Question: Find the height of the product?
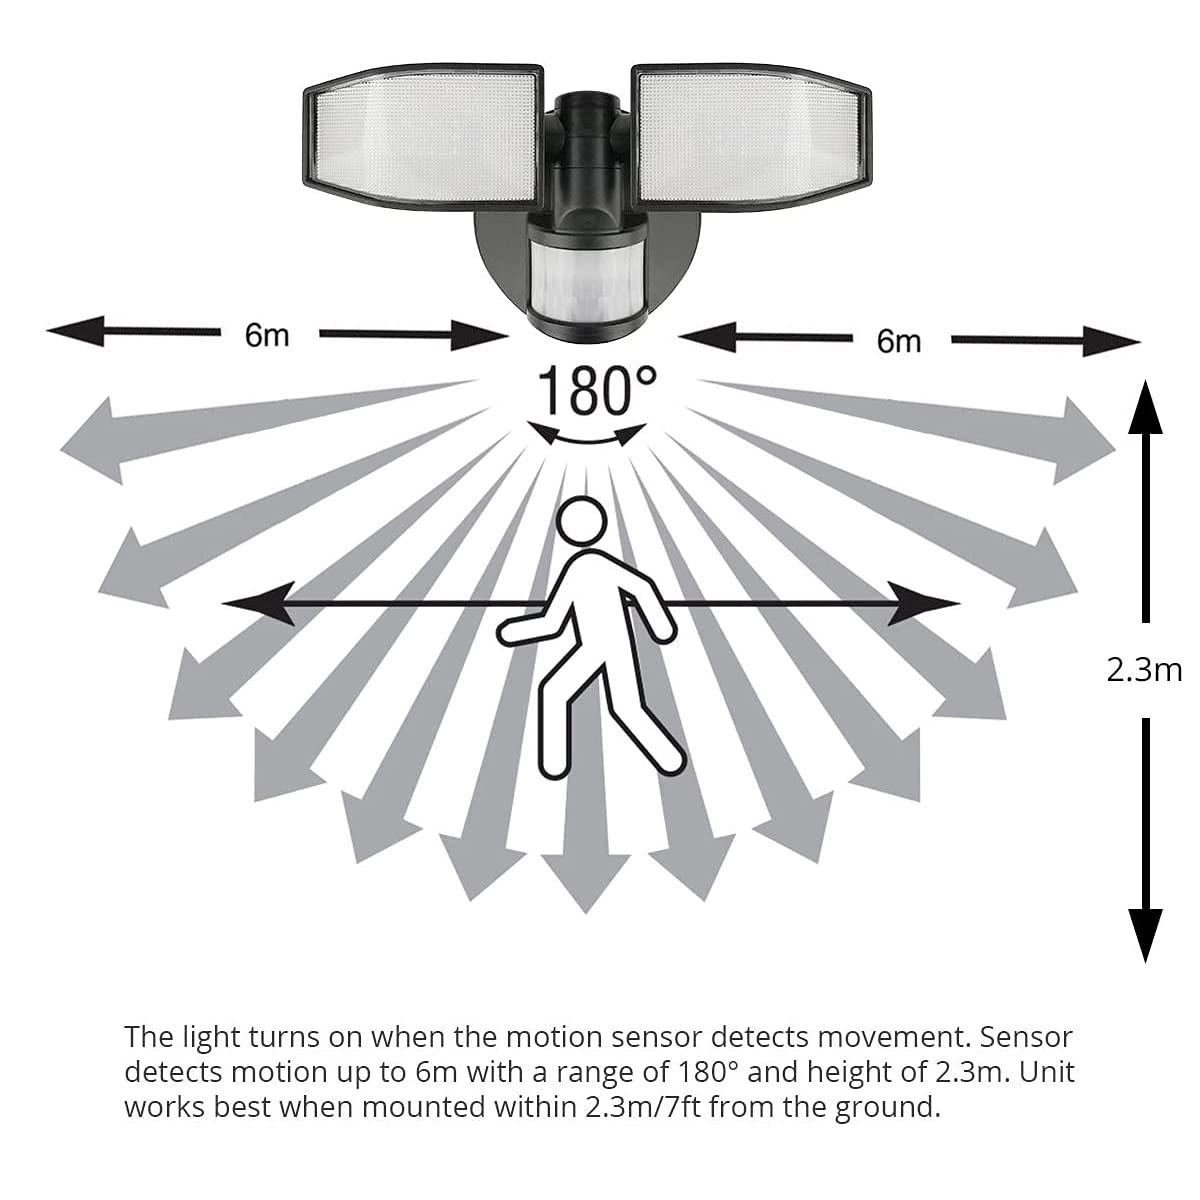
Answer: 2.3 metre